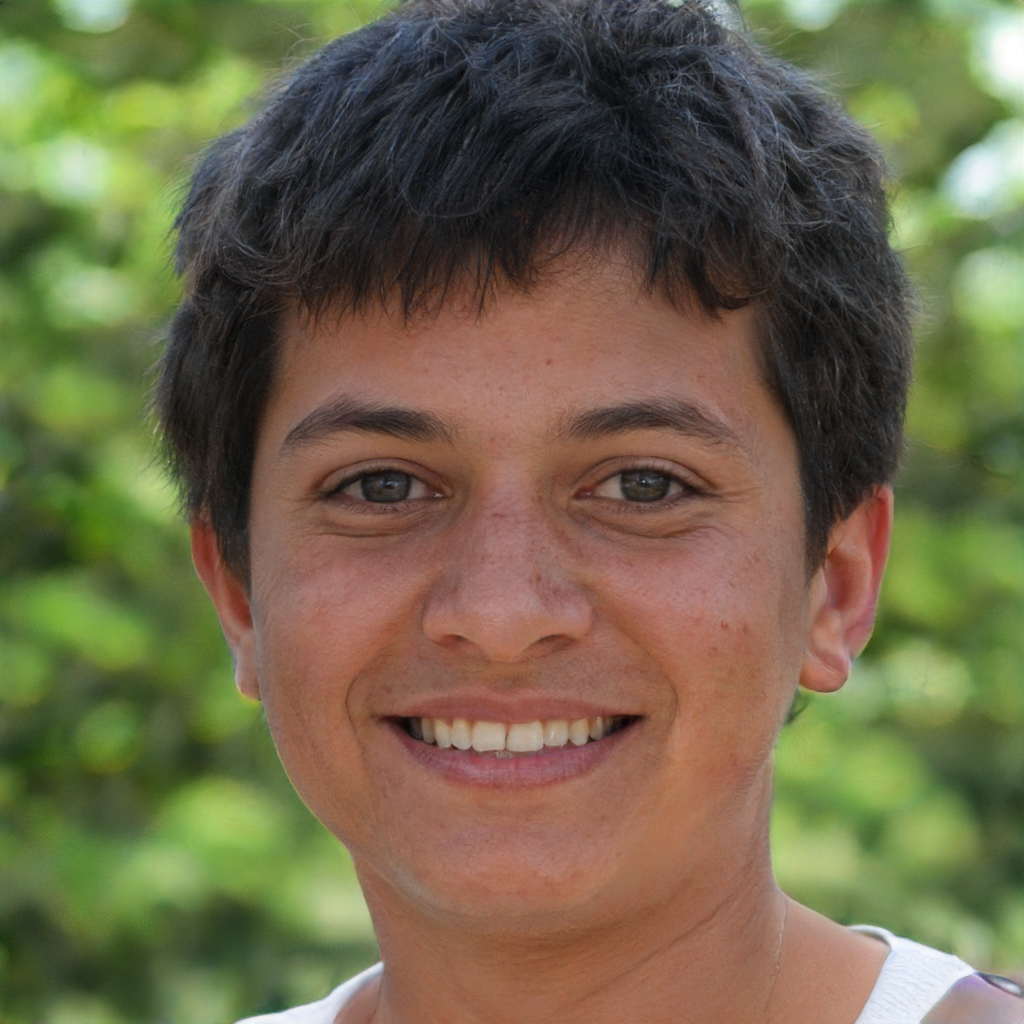
Gender: Male